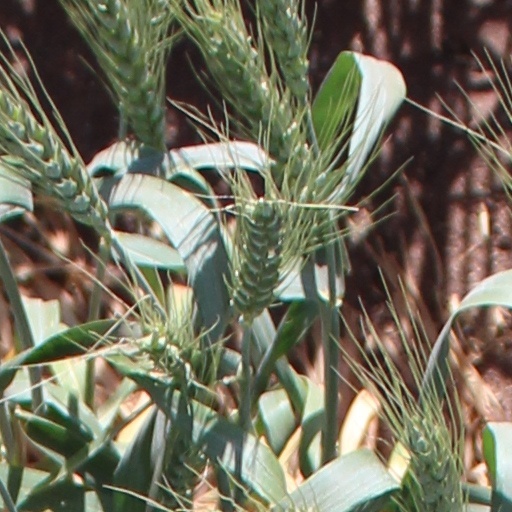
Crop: wheat